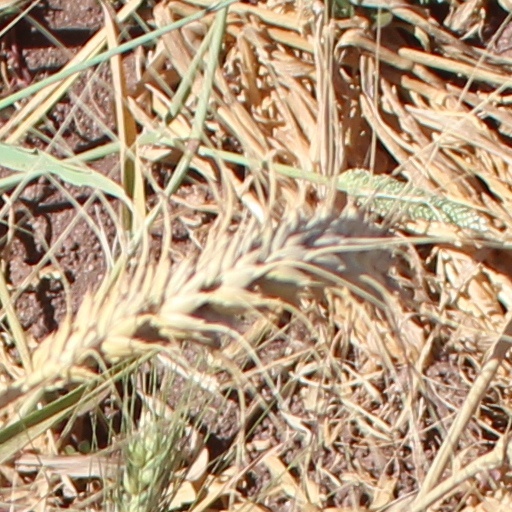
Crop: wheat